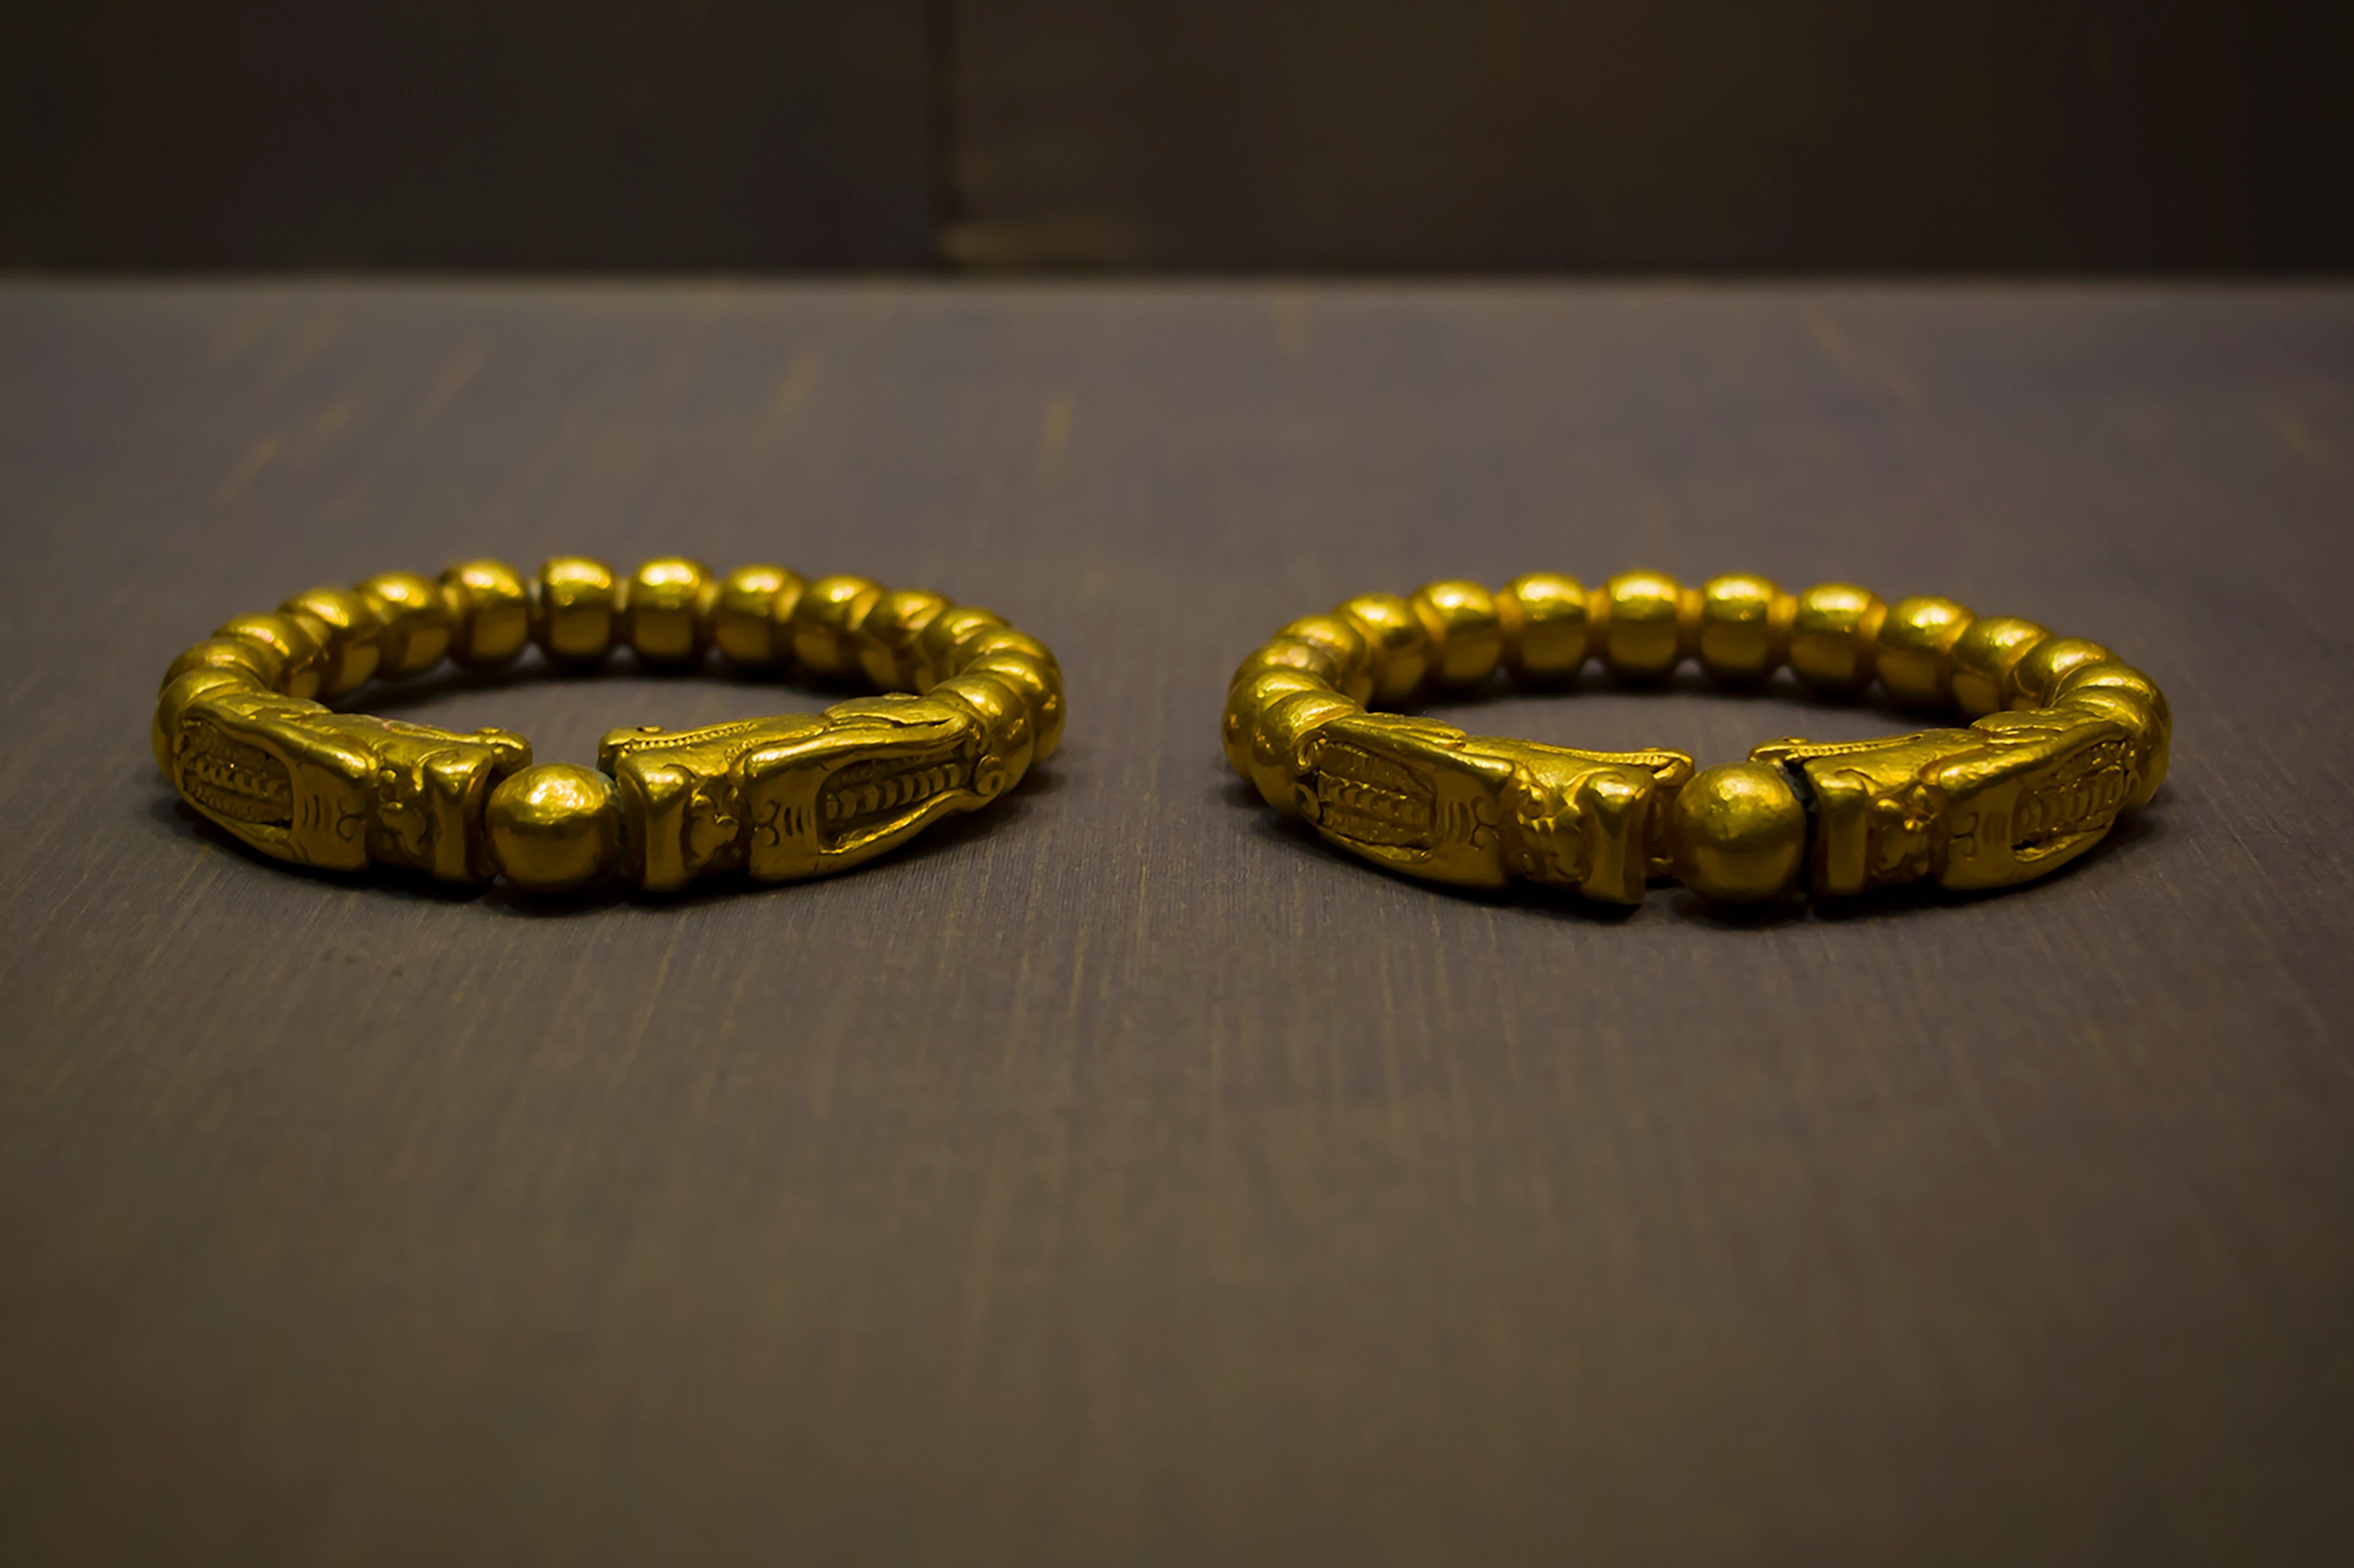
chain, metal, yellow, bead, bracelet, jewellery, gold, fashion accessory